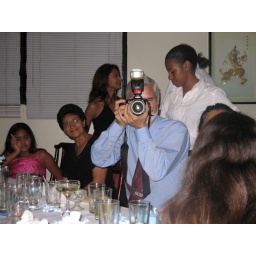
Paul with camera, aunty babsy and samara, gillian standing behind in black dress